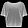
Label: Pullover